2023 National League Championship Series

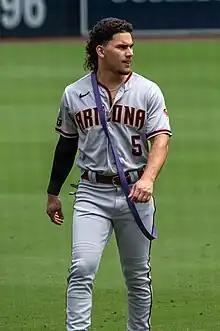
Alek Thomas hit the game-tying home run in Game 4.

In the bottom of the second inning, Christian Walker scored on a single by Emmanuel Rivera to stake the Diamondbacks to an early 1–0 lead. In the third, Gabriel Moreno singled in Ketel Marte, the hero of Game 3, to make it 2–0 Arizona. Kyle Schwarber hit a solo homer in the top of the fourth to put the Phillies on the board. The next inning, Brandon Marsh doubled in J. T. Realmuto to tie the game at two. Alec Bohm hit a two-run single off Ryan Thompson in the sixth to give Philadelphia a 4–2 lead. A Trea Turner sac fly gave the Phillies their fifth run of the game. In the bottom of the seventh, Gregory Soto put Diamondbacks runners at first and third and was taken out of the game. His replacement, Orion Kerkering, walked Gabriel Moreno. With the bases loaded, Kerkering walked Christian Walker, forcing in a run and making it 5–3. Kerkering limited the damage by getting Pavin Smith to ground out. With Arizona trailing by two runs in the bottom of the eighth, Philadelphia closer Craig Kimbrel gave up a double to Lourdes Gurriel Jr. With one out, pinch-hitter Alek Thomas hit a two-run home run into the Chase Field pool to tie the game at five. After striking out Perdomo, Kimbrel gave up a single to Marte and hit Corbin Carroll with a pitch. Next up was Gabriel Moreno, who singled and scored Marte, giving the Diamondbacks a 6–5 lead. Paul Sewald successfully closed out the game for Arizona, tying the series at two games apiece.